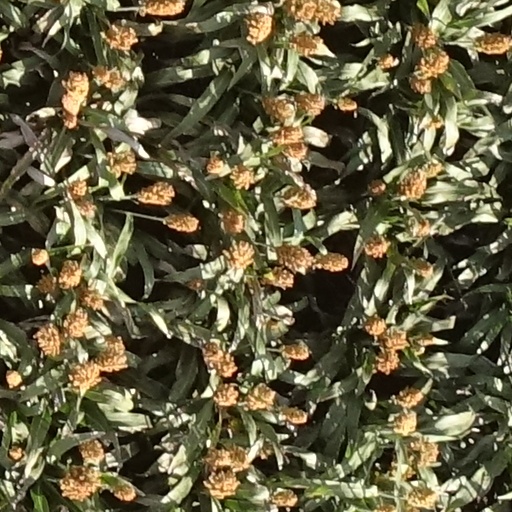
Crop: sorghum